Drapery

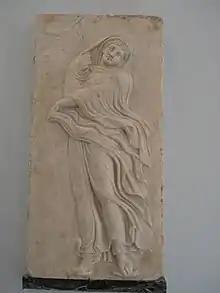
Funerary stele of a Greek dancer, 400s BC

In art history, drapery refers to any cloth or textile depicted, which is usually clothing. The schematic depiction of the folds and woven patterns of loose-hanging clothing on the human form, with ancient prototypes, was reimagined as an adjunct to the female form by Greek vase-painters and sculptors of the earliest fifth century and has remained a major source of stylistic formulas in sculpture and painting, even after the Renaissance adoption of tighter-fitting clothing styles. After the Renaissance, large cloths with no very obvious purpose are often used decoratively, especially in portraits in the grand manner; these are also known as draperies.